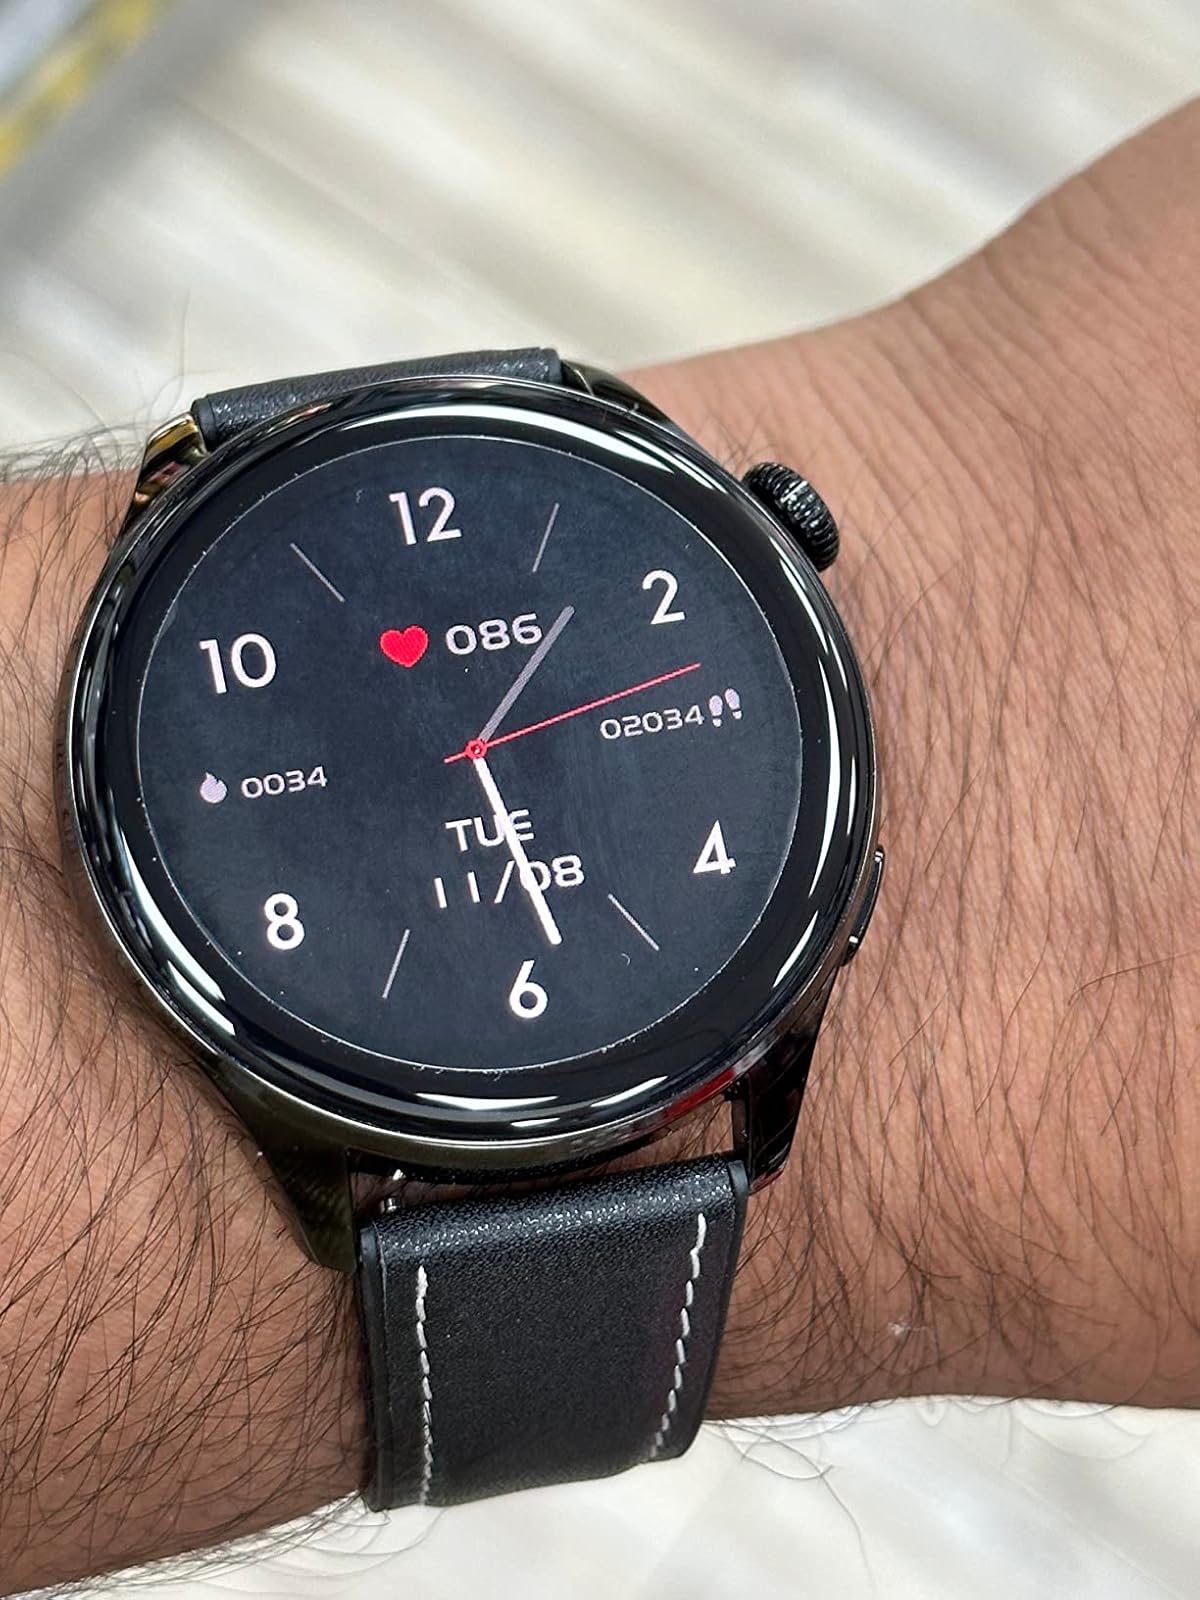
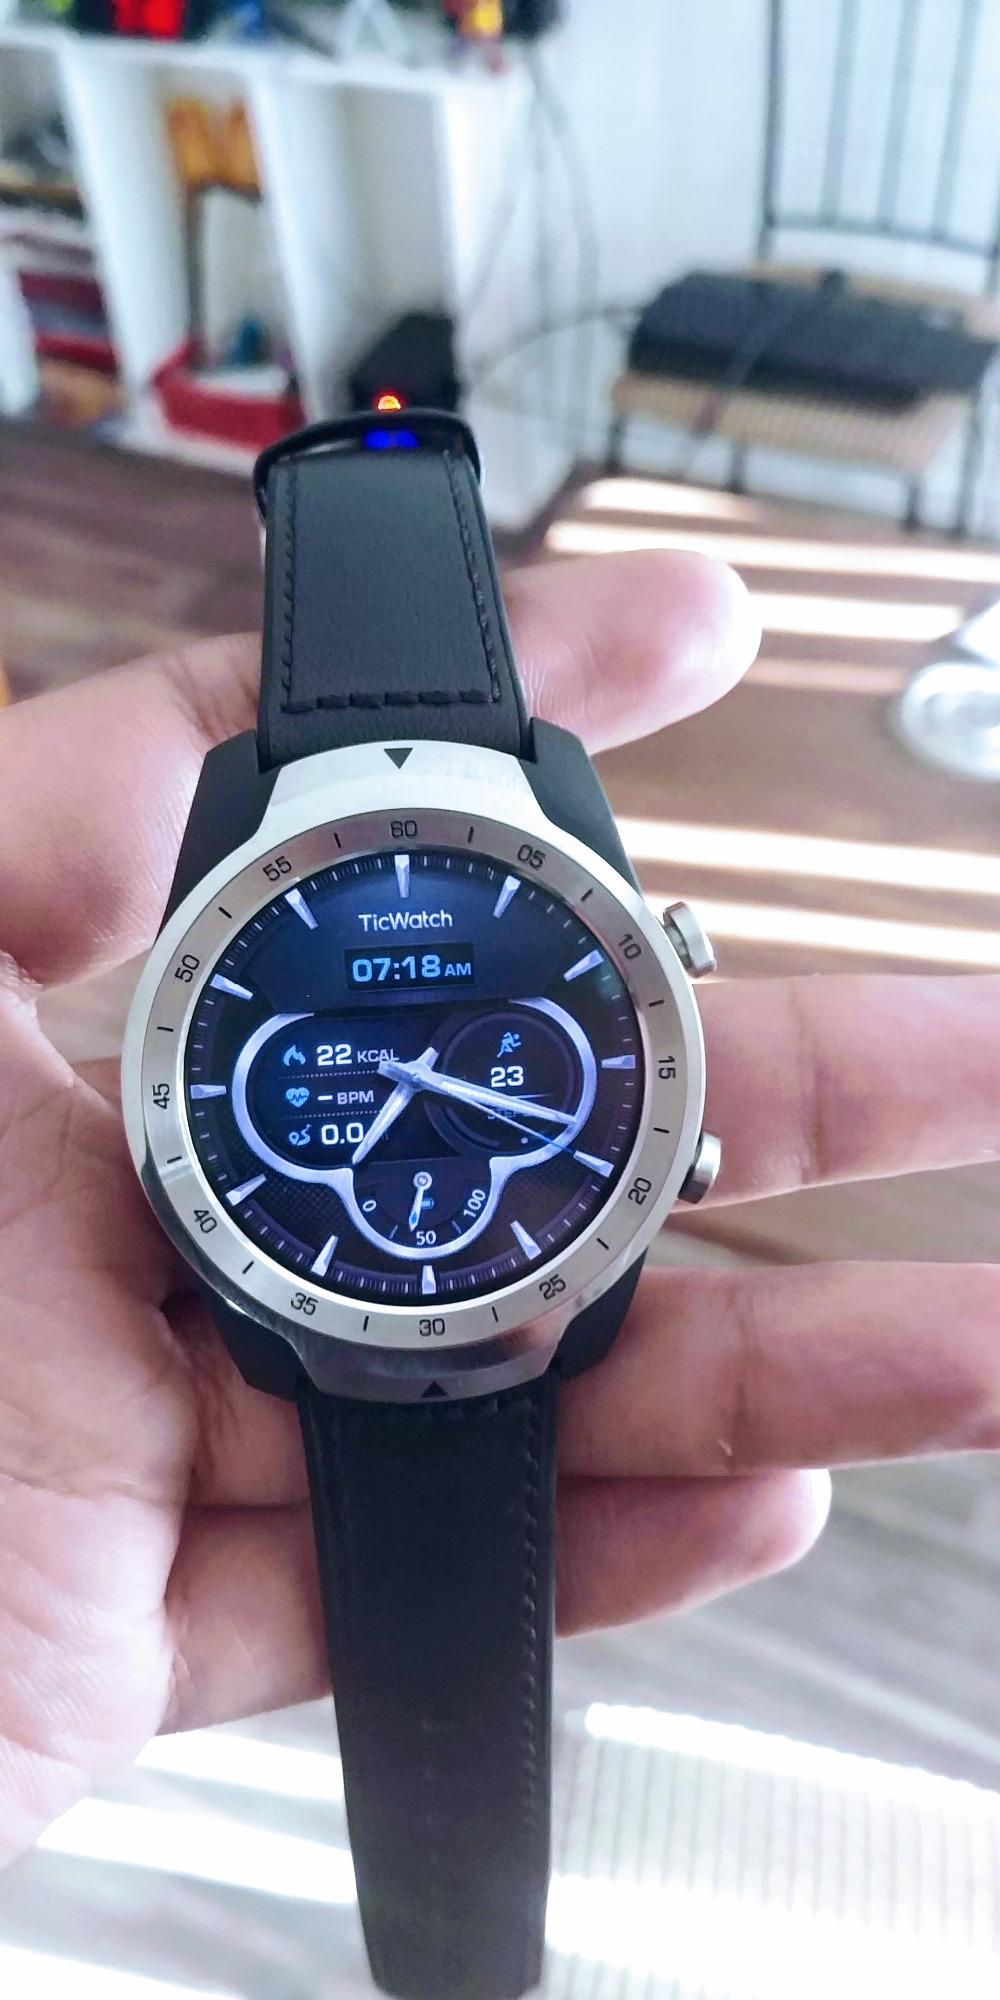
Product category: smartwatch
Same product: no